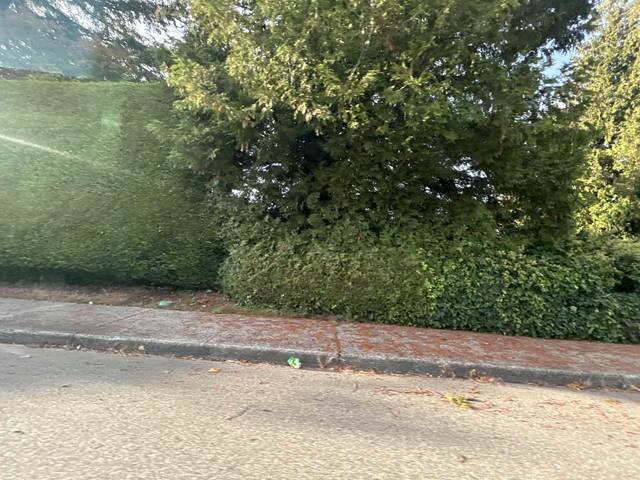
Region: Canada
Coordinates: 49.222, -122.96